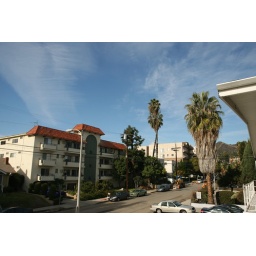
Here is a view from my porch in West Hollywood including palm trees and a blue sky.